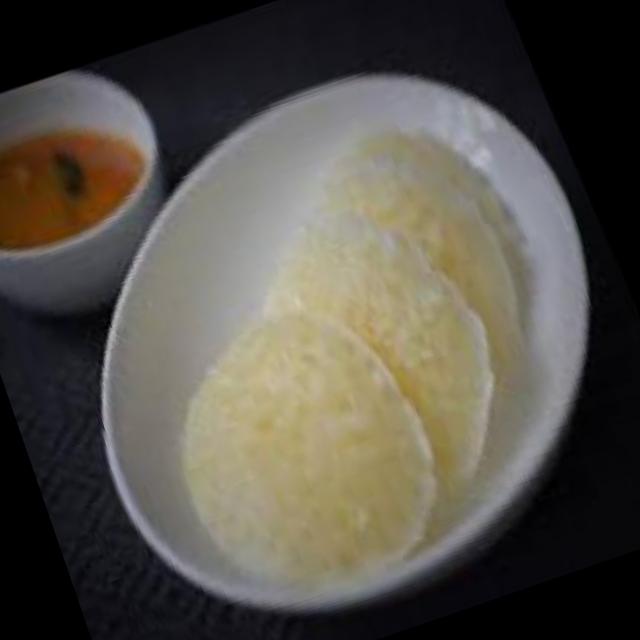
Dish: idli